Western Roman Empire

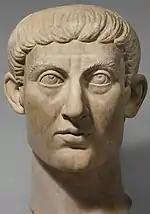
Bust of Constantine I, the founder of the Constantinian dynasty

Maximian was elevated to "caesar" by Diocletian in 285, after Diocletian defeated Carinus. He became Western emperor in 286, with the establishment of the Tetrarchy. On 1 May 305, both Maximian and Diocletian abdicated, leaving Constantius and Galerius as emperors.